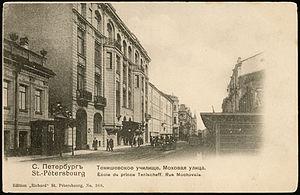
Vladimir Vassiliévitch Hippius est un poète, critique littéraire et professeur de littérature, notamment à l'Institut Tenichev (ru). Il est le frère du poète Vassili Hippius (ru), et un parent de l'écrivaine et poétesse Zinaïda Hippius.
La rue Mokhovaïa est une voie de Saint-Pétersbourg en Russie.
Vladimir Vladimirovitch Nabokov est un écrivain américain d'origine russe né le 10 avril 1899 à Saint-Pétersbourg et mort le 2 juillet 1977 à Lausanne.